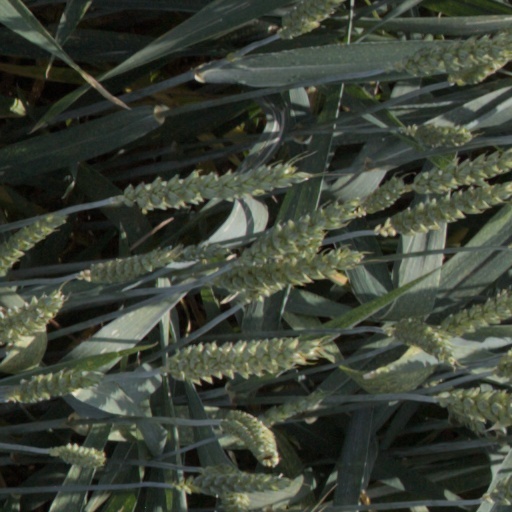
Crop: wheat